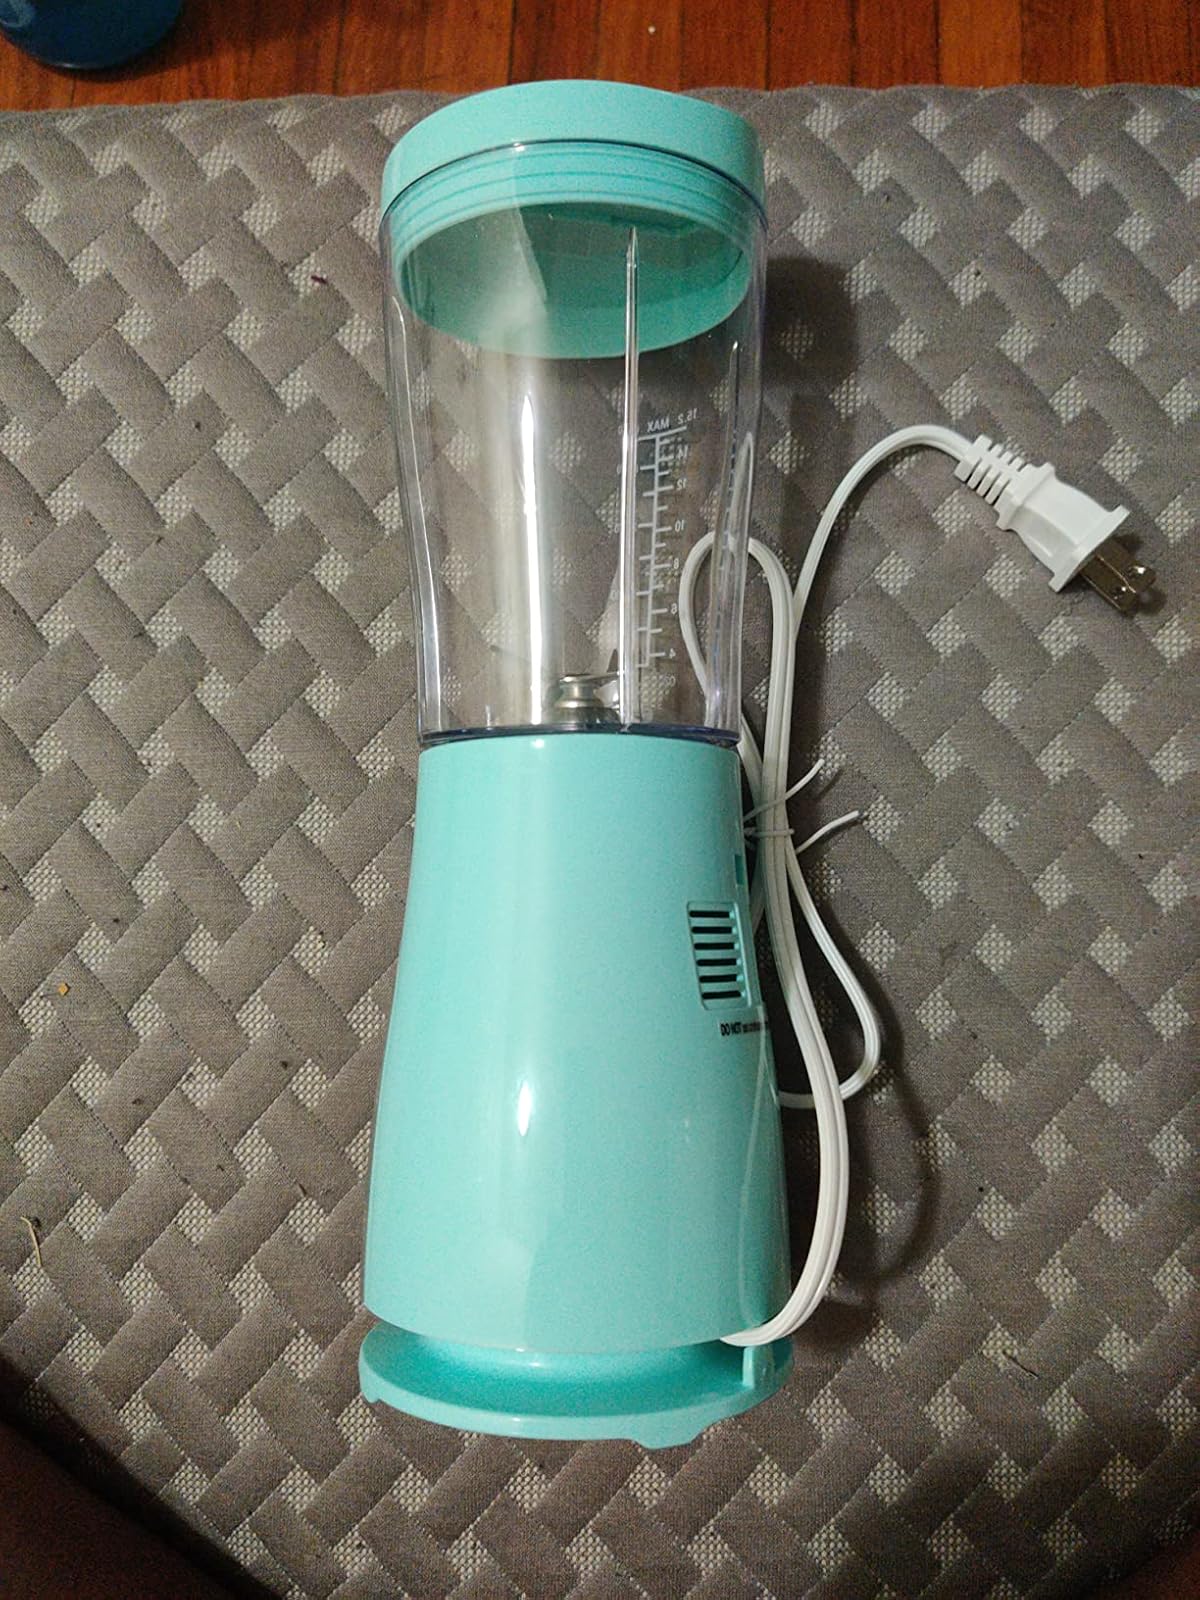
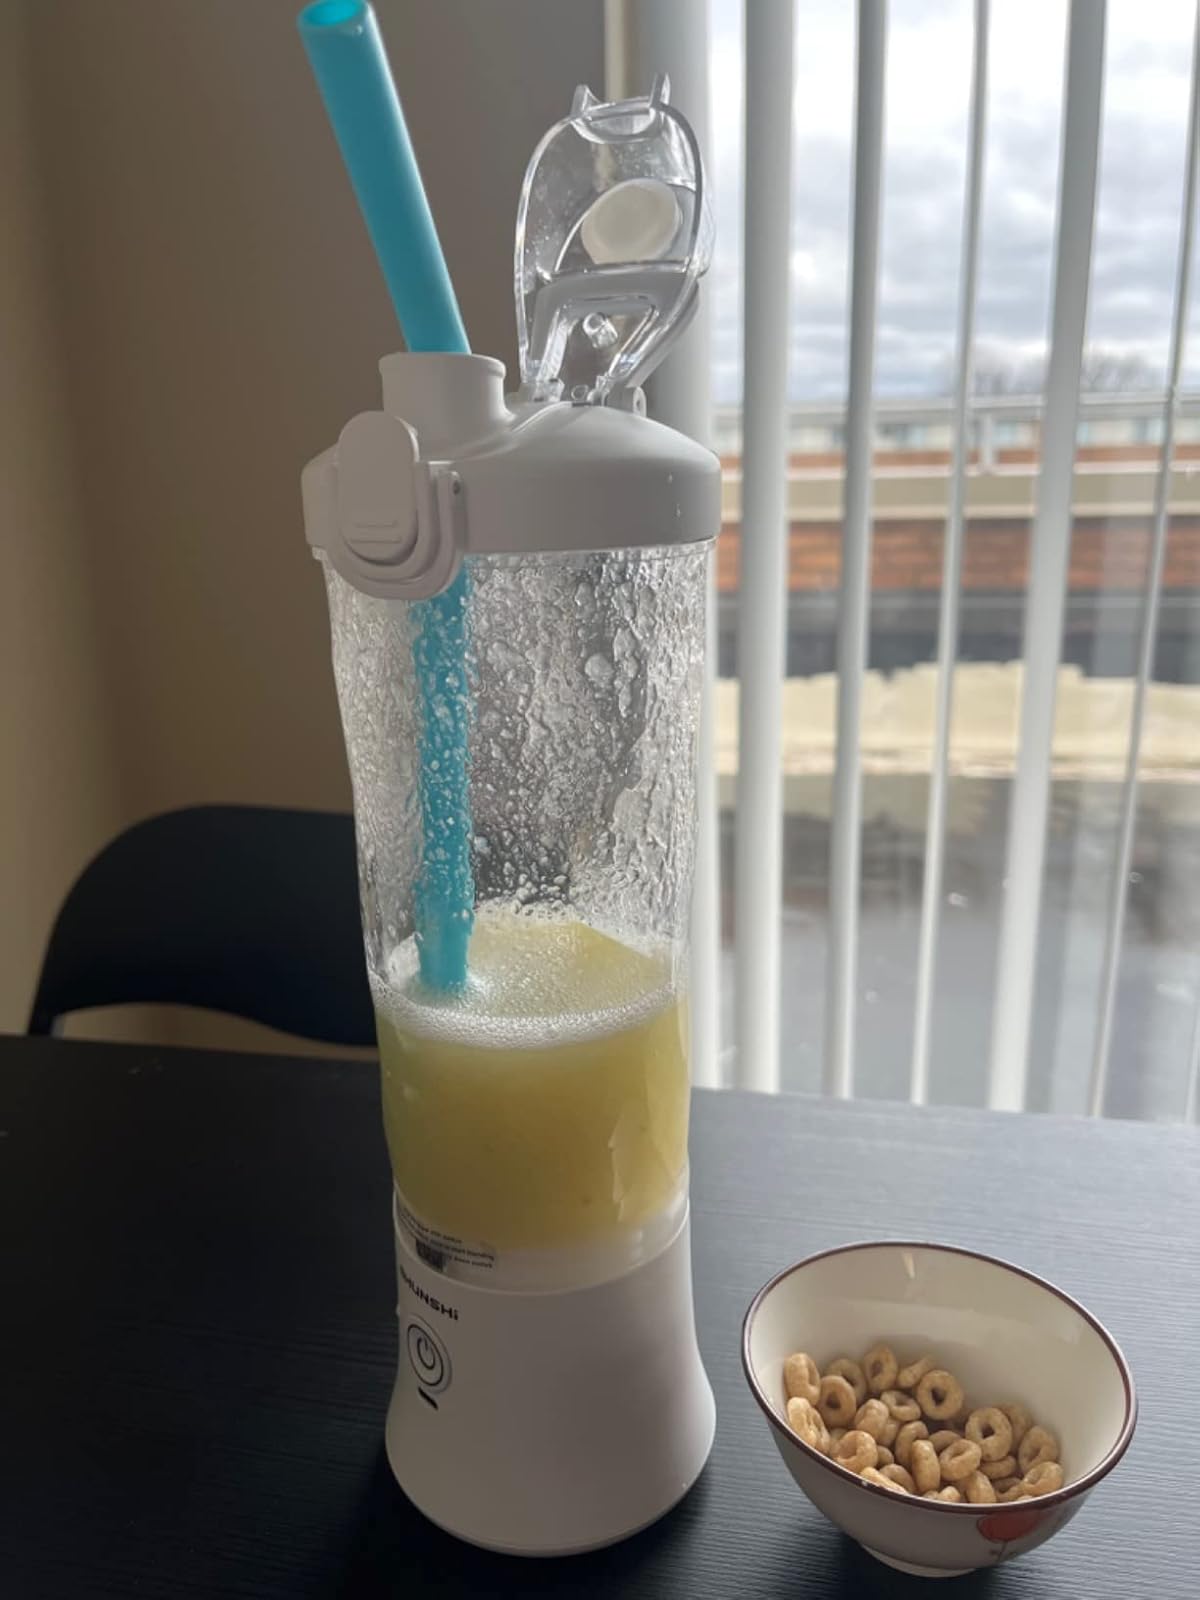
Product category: items_blender
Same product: no